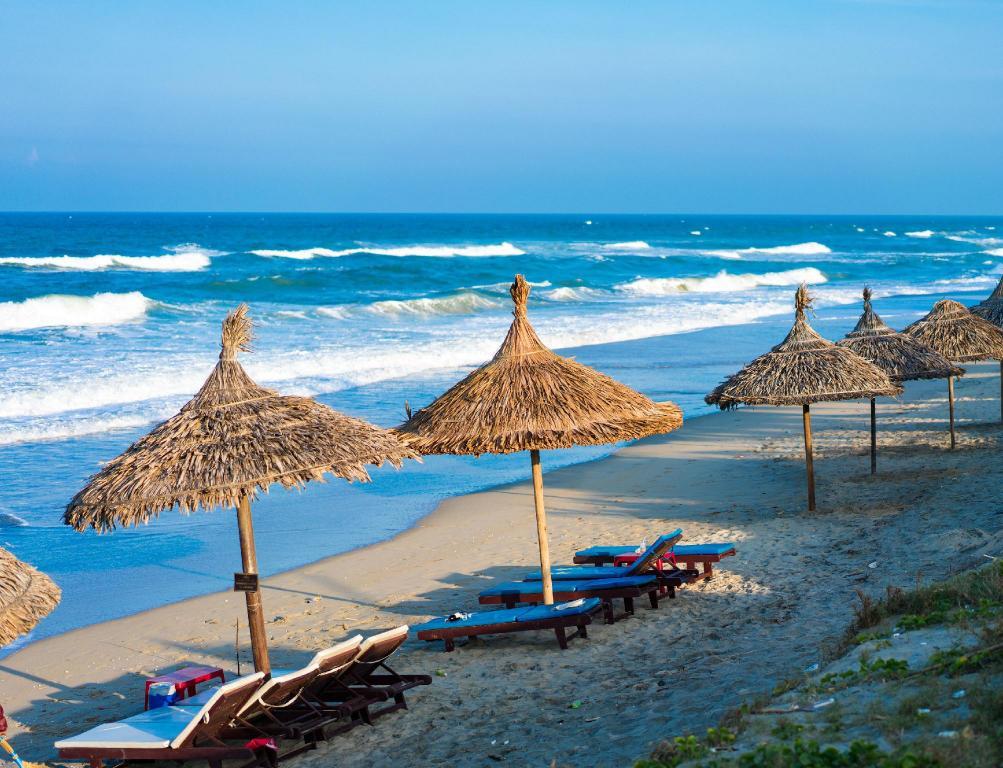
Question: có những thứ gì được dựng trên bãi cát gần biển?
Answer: các chòi lá